Describe the emotion expressed in this image:  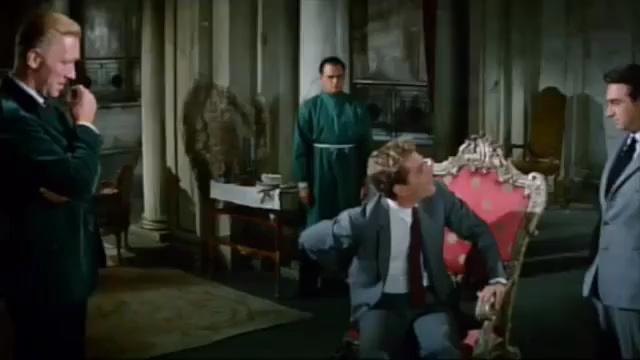
This person displays Suffering, valence and arousal with low intensity.